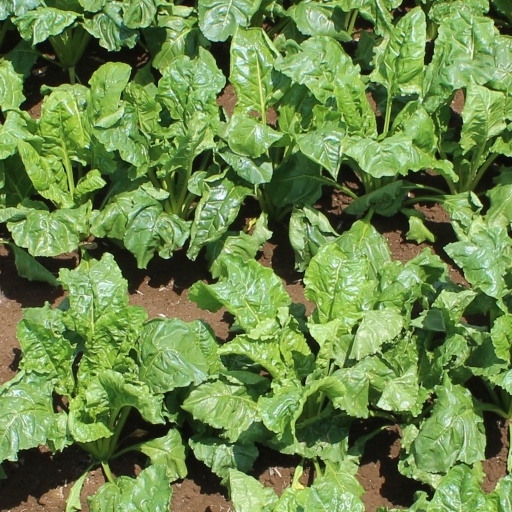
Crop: sugar beet